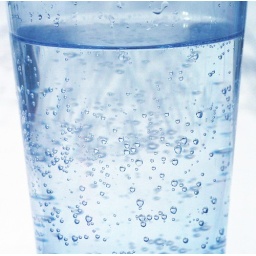
sparkling water in a blue glass.